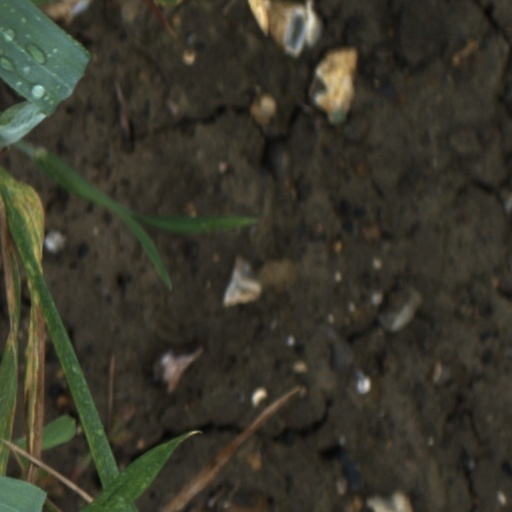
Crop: wheat